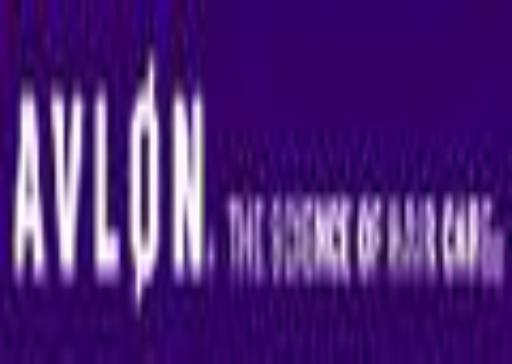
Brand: Avlon
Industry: Necessities